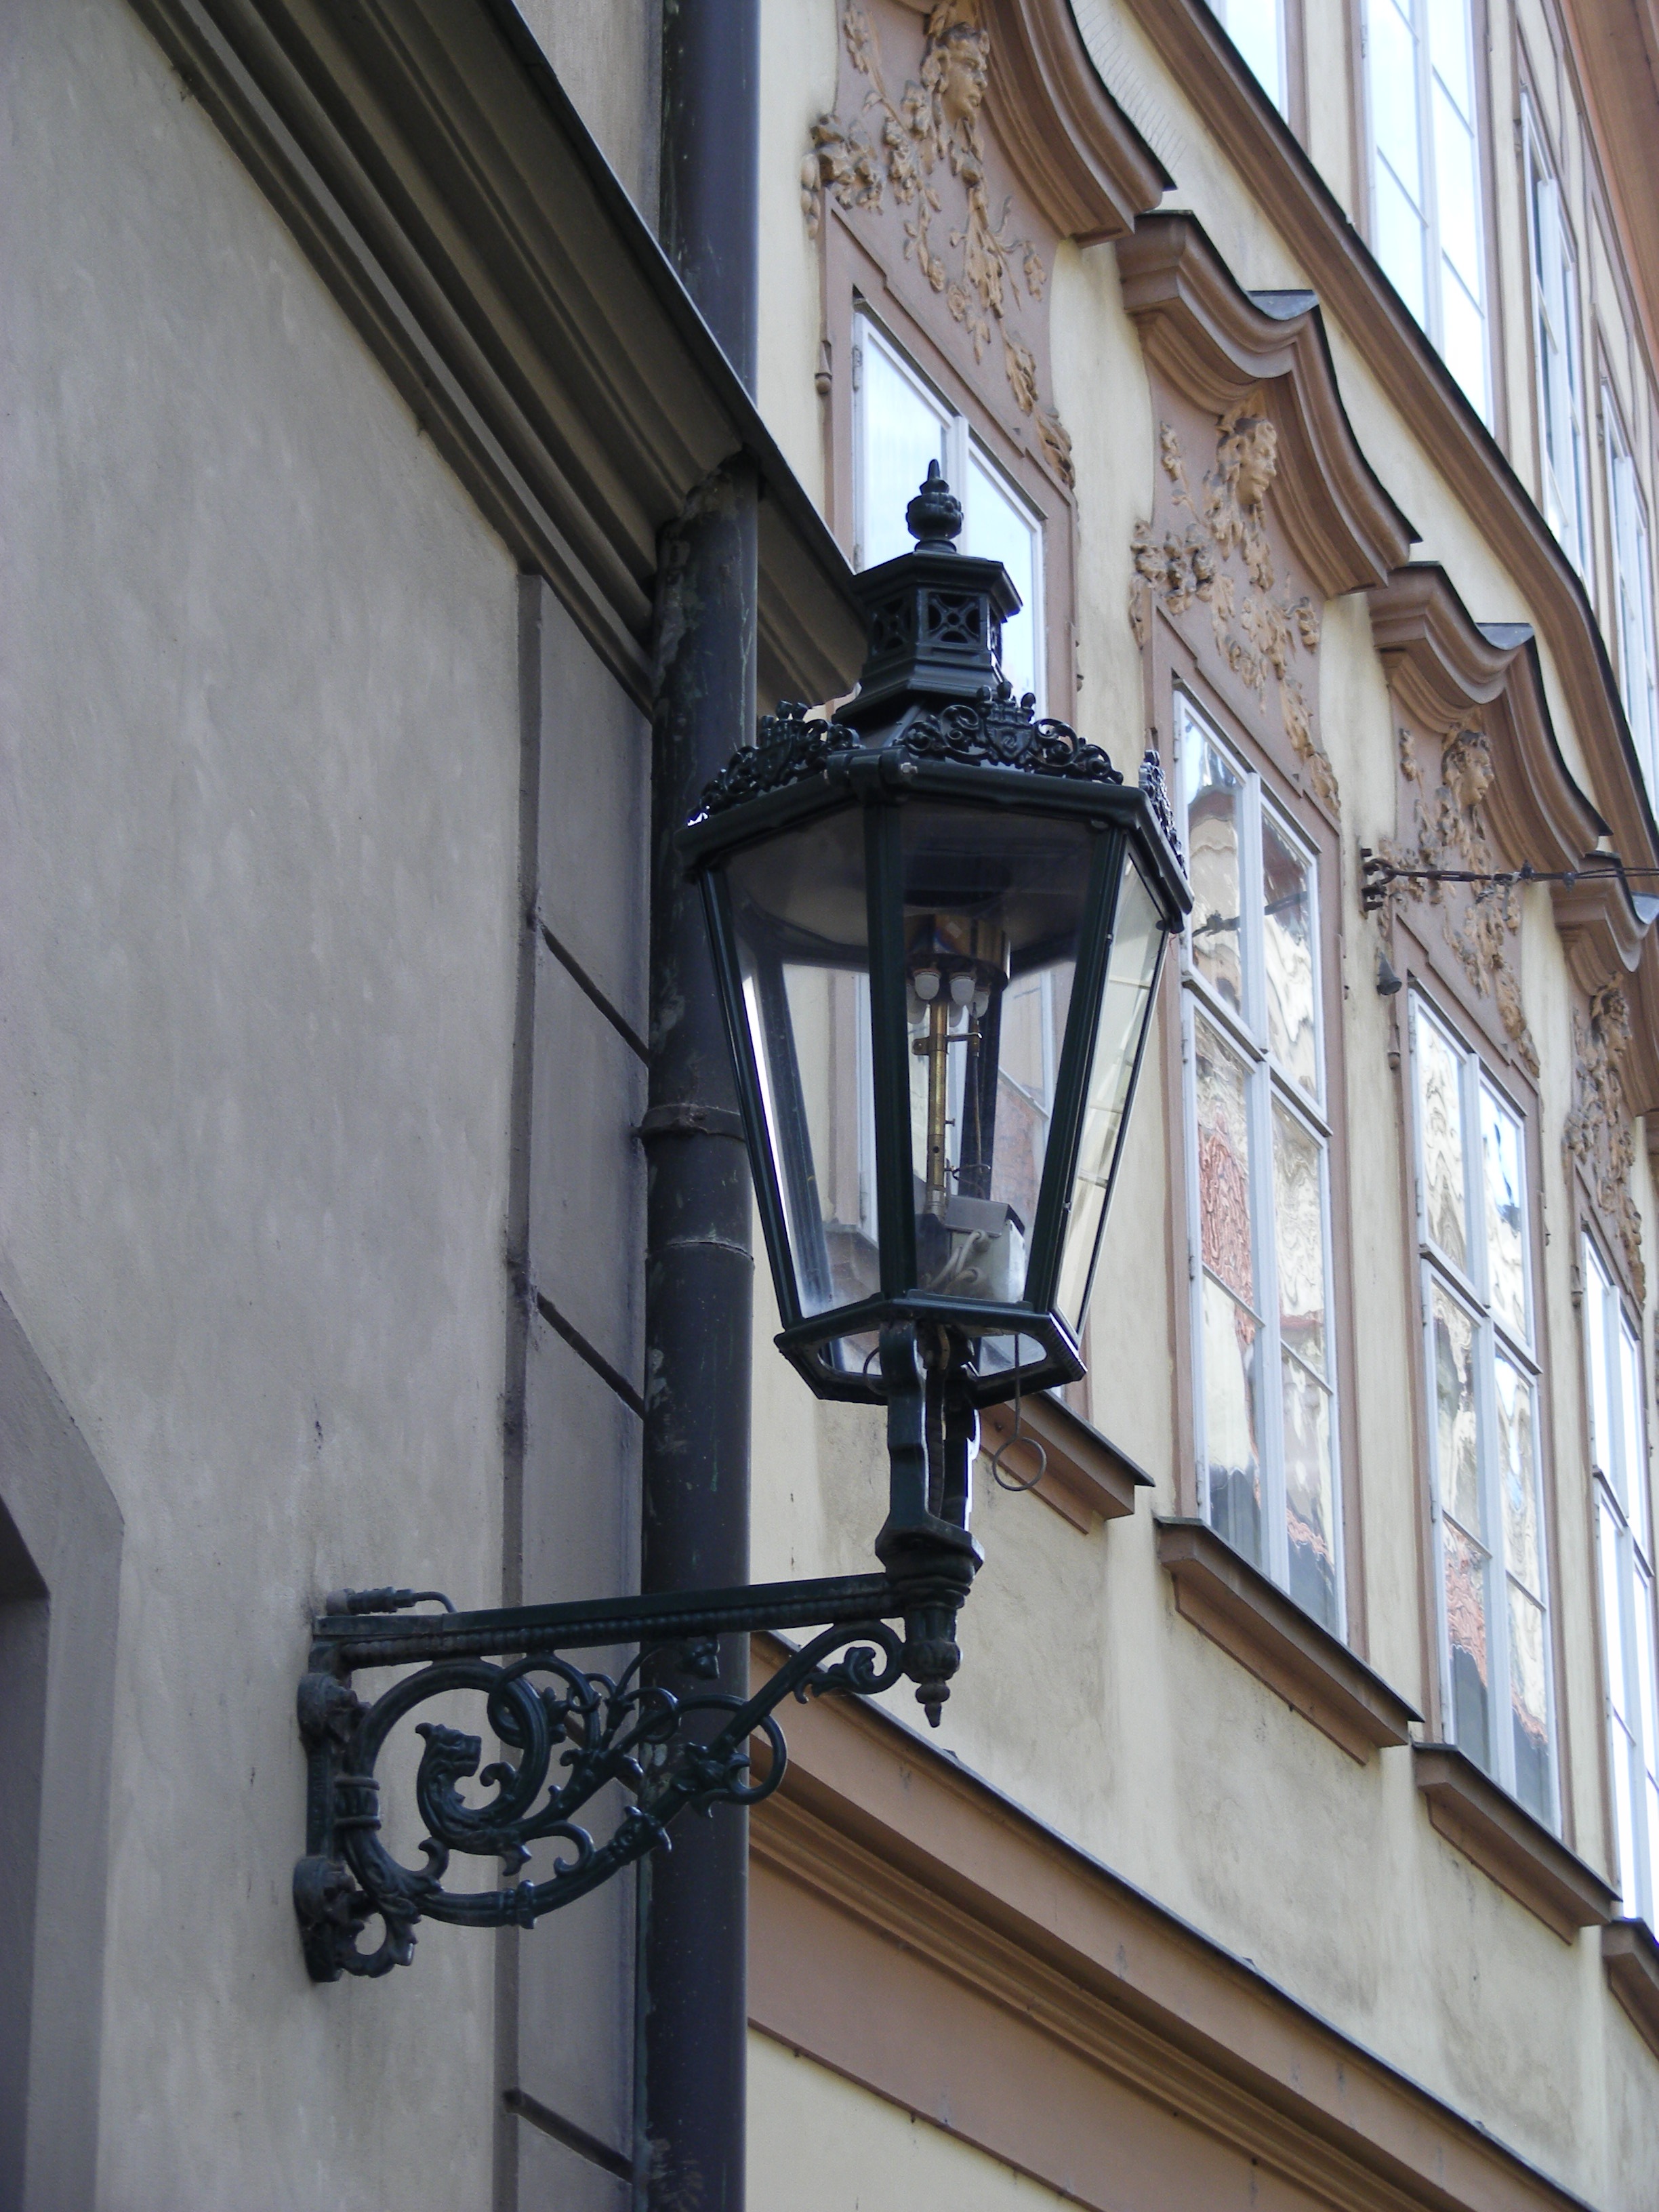
window, balcony, lantern, facade, prague, street light, lamp, lighting, interior design, handrail, light fixture, iron, art nouveau, czech republic